Oxford Town Hall

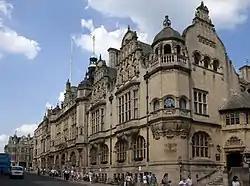
View from the southwest

Oxford Town Hall is a public building on the street called St Aldate's in central Oxford, England. It is both the seat of Oxford City Council and a venue for public meetings, entertainment and other events. It also includes the Museum of Oxford. Although Oxford is a city with its own charter, the building is referred to as the "Town Hall" (the customary term for a seat of municipal government in the UK). It is Oxford's third seat of government to have stood on the same site. The present building, completed in 1897, is Grade II* listed.